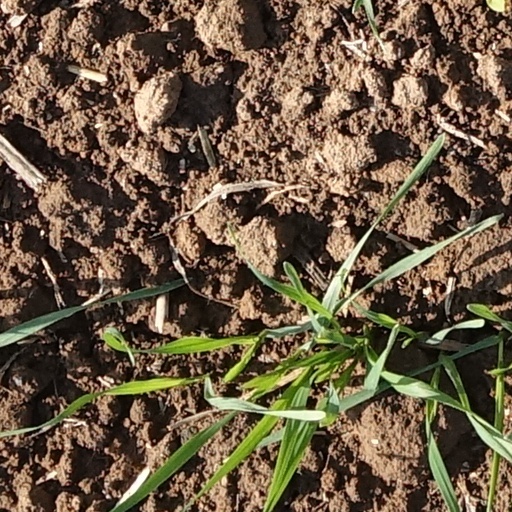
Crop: wheat